Hannover CL.III

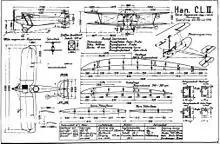
Hannover CL.III "Baubeschreibung" drawing, required by "IdFlieg" submission regulations

The CL.III (factory designation Typ 3b) was derived from the CL.II; its airframe was lightened and strengthened to improve performance and it was designed to use the water-cooled Mercedes D.III straight-six engine rather than the Argus As.III engine even though most D.III engines were reserved for fighters. In the event most aircraft used the readily available As.III engines. The Argus-engined variant was designated CL.IIIa. The aircraft had redesigned ailerons with aerodynamic balances that overhung the wingtips, a modification that provided greater manoeuvrability, especially at the low levels that it was expected to be operating at in its new ground-attack role as the (escort squadrons) were reassigned as (battle squadrons). Like the other Hannover "light-C-class", or "CL" designated aircraft designed by Hermann Dorner, it included an unusual tail structure, with two horizontal stabilizers which allowed a wider field of fire for the observer.